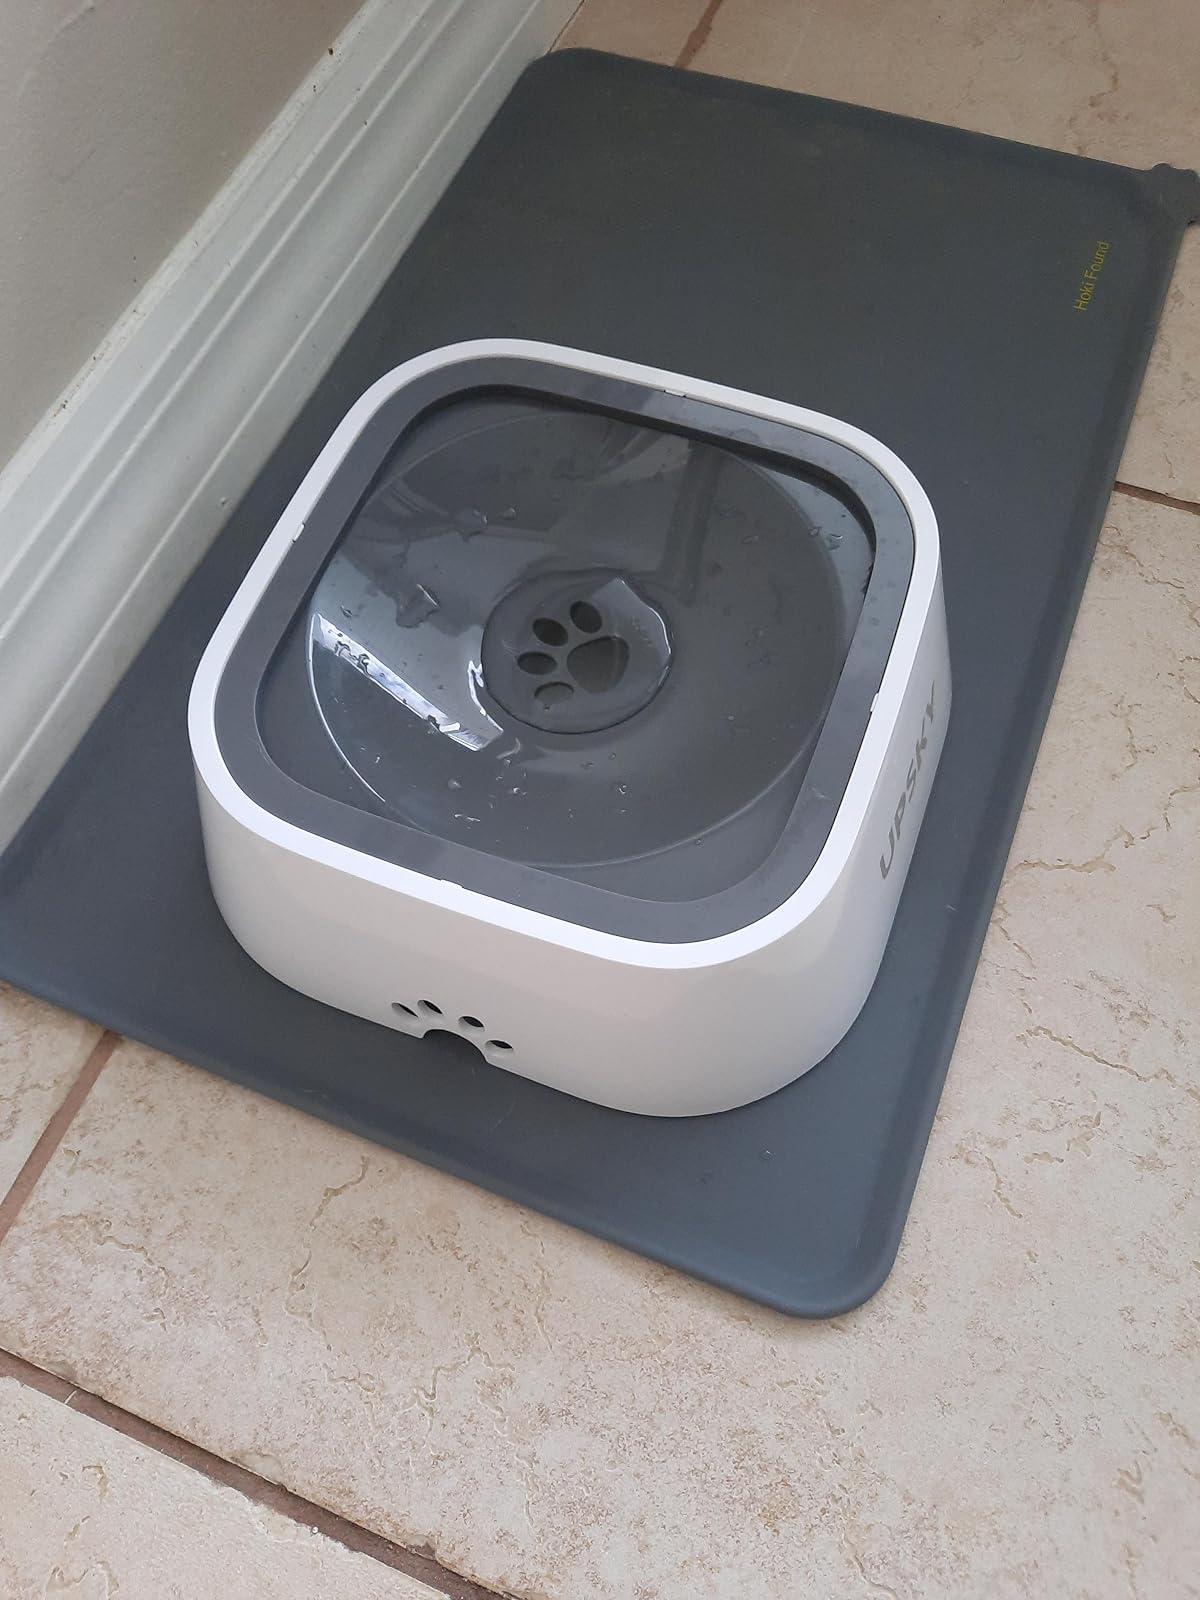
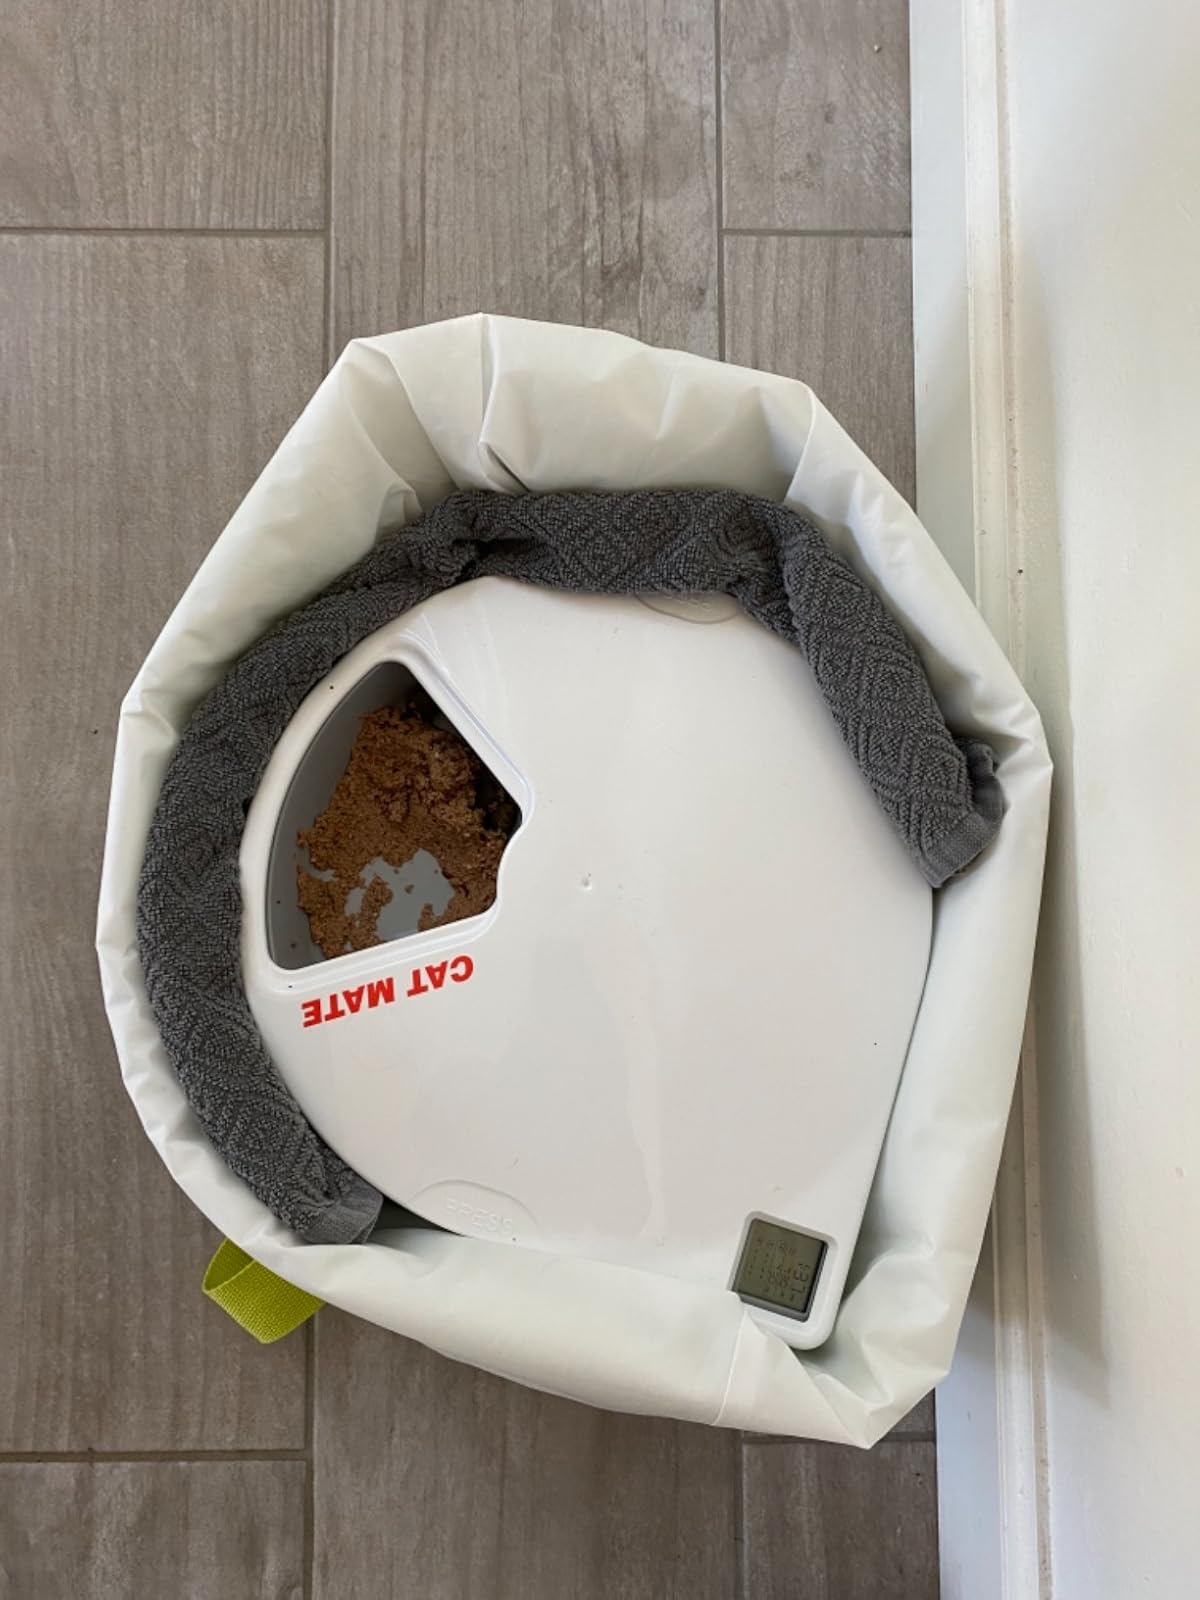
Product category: items_feeder
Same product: no